Falco (musician)

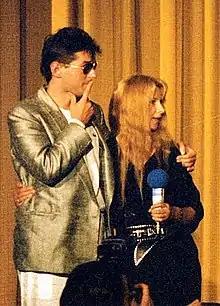
Falco and Ursela Monn, 1986

Johann "Hans" Hölzel (19 February 1957 – 6 February 1998), better known by his stage name Falco (from Falko Weißpflog), was an Austrian singer and musician. He had several international hits, including "Der Kommissar" (1981), "Rock Me Amadeus", "Vienna Calling", "Jeanny", "The Sound of Musik", "Coming Home (Jeanny Part II, One Year Later)", and posthumously released "Out of the Dark".